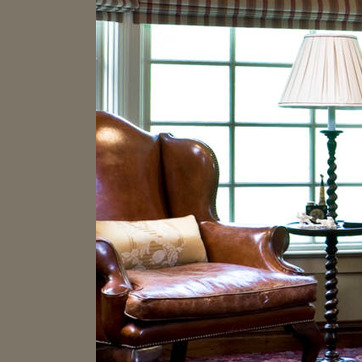
Material: leather